Stefanie Gossweiler

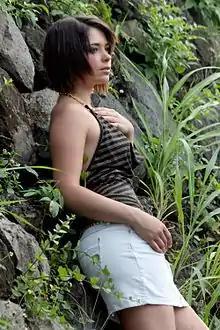
Miss Earth Switzerland 2007

Stefanie Gossweiler (born 4 January 1988) is a Swiss model and beauty pageant titleholder who was crowned Miss Earth Switzerland 2007. She competed in the Miss Earth 2007 pageant and finished in the top 8. This is the highest replacement Swiss Beauty in history.